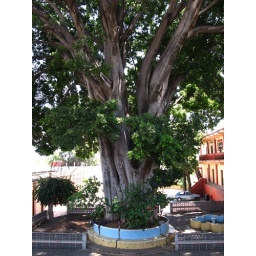
Giant tree (notice size of car in background)